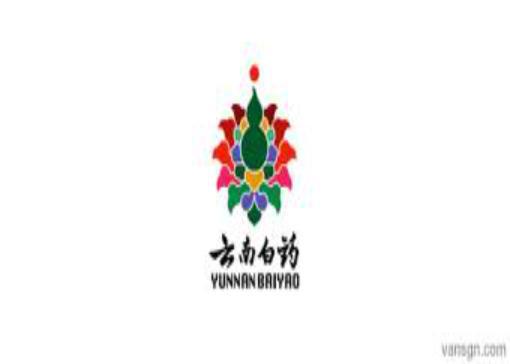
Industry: Medical